Colorado Republican Federal Campaign Committee v. FEC

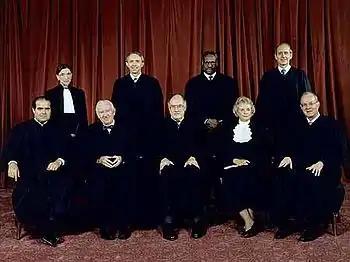
The Rehnquist Court (1998)

In a 7-2 plurality decision announced by Justice Stephen G. Breyer, the United States Supreme Court held that independent expenditures by political parties made without coordination of a candidate are protected by the First Amendment.